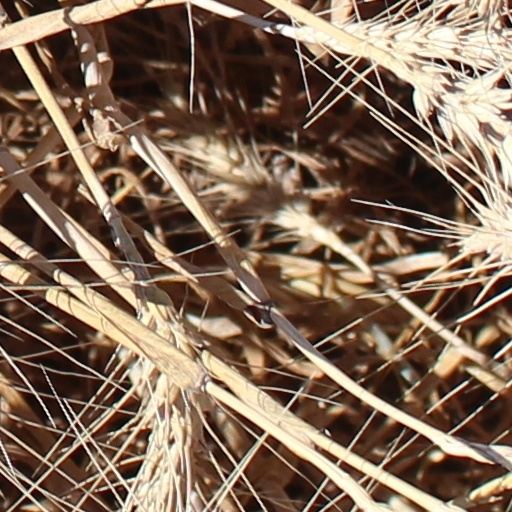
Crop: wheat